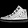
Label: Sneaker